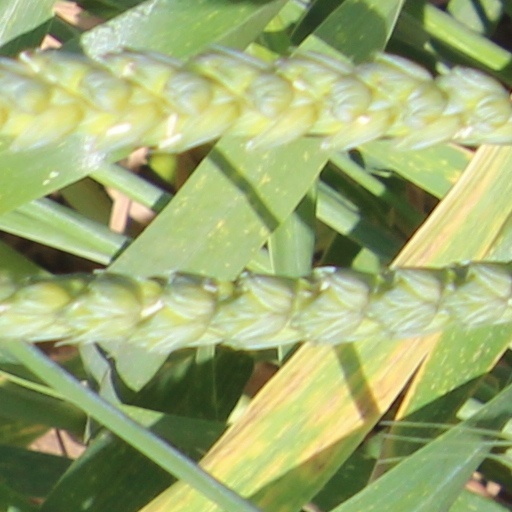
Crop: wheat